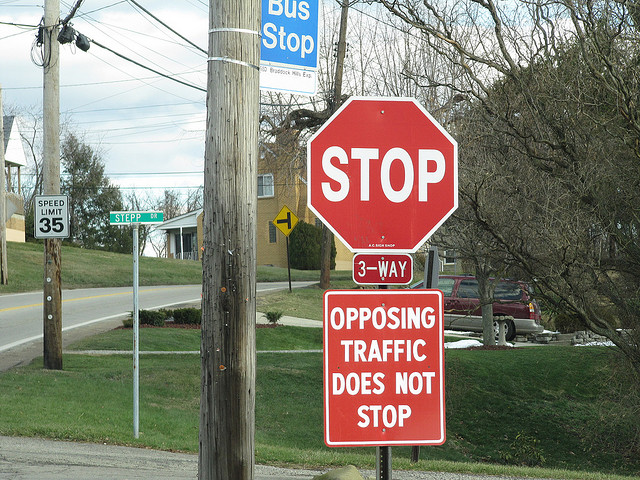
A red three way stop sign near a bus stop.